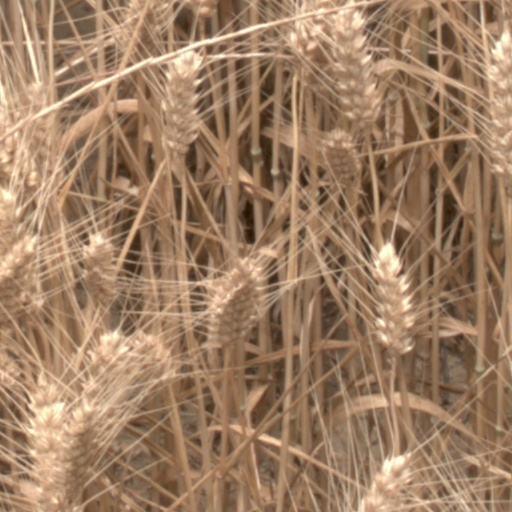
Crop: wheat